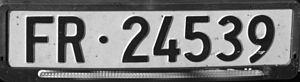
Une plaque d'immatriculation est une plaque portant une combinaison unique de chiffres ou de lettres, destinée à identifier facilement un véhicule terrestre automobile, motocyclette, camion, véhicule agricole, etc... Dans le cas des véhicules circulant sur le réseau routier, objet de cet article, ceci permet de retrouver les auteurs d'infractions au code de la route et les véhicules déclarés volés.